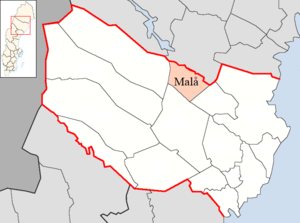
La commune de Malå est une commune suédoise du comté de Västerbotten. 3 464 personnes y vivent. Son chef-lieu se situe à Malå.